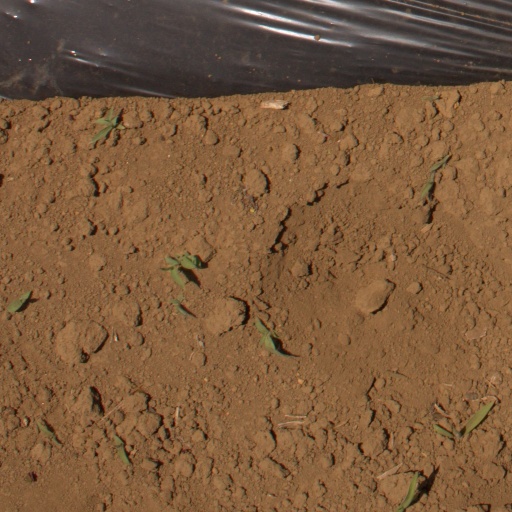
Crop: Jerusalem artichoke